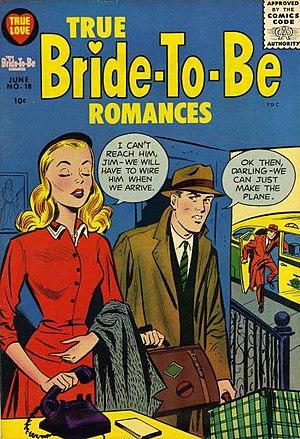
Harvey Comics est une maison d'édition américaine de comic books fondée en 1941 par Alfred Harvey. Tout d'abord, elle ne se différencie pas des autres éditeurs et suit les modes du moment. Les années 1950 permettent à la société de se démarquer. Dans un premier temps, elle édite au format comic book des comic strips à succès, comme Joe Palooka ou Blondie et surtout, en 1951, Alfred Harvey signe un accord avec Famous Studios pour publier des adaptations des personnages de leurs dessins animés. Cet accord amène le succès des comics, qui se vendent souvent à plus d'un million d'exemplaires comme ceux de Casper le gentil fantôme ou de Richie Rich. Pour mieux assurer ses revenus, Harvey Comics rachète en 1959 les droits complets sur les personnages. De plus, des séries animées sont présentes régulièrement sur les écrans. Cependant, à partir de la seconde partie des années 1970, les ventes diminuent progressivement et, en 1982, la société cesse toute publication. Une relance est tentée en 1986 mais sans succès. La société est alors rachetée puis elle revient au début des années 1990, sans plus de réussite. Elle disparaît définitivement en 1994.